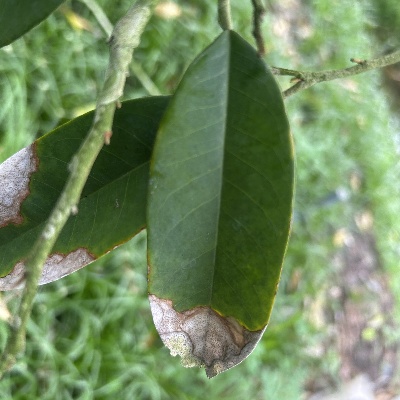
Label: Leaf_Colletotrichum